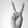
ASL letter: V